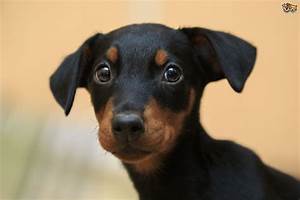
Label: cane